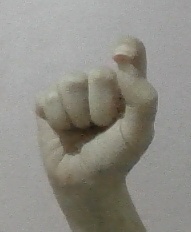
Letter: fa